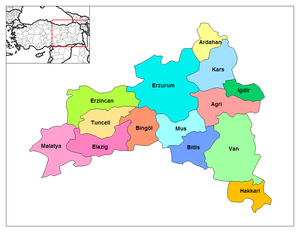
Région de l'Anatolie orientale en Turquie.
La région de l'Anatolie orientale est une des sept régions de Turquie et regroupe les provinces orientales du pays. Elle est bordée à l'ouest par la région de l'Anatolie centrale, au nord par la région de la mer Noire, à l'est par l'Arménie, le Nakhitchevan et l'Iran, et au sud par l'Irak et la région de l'Anatolie du sud-est.